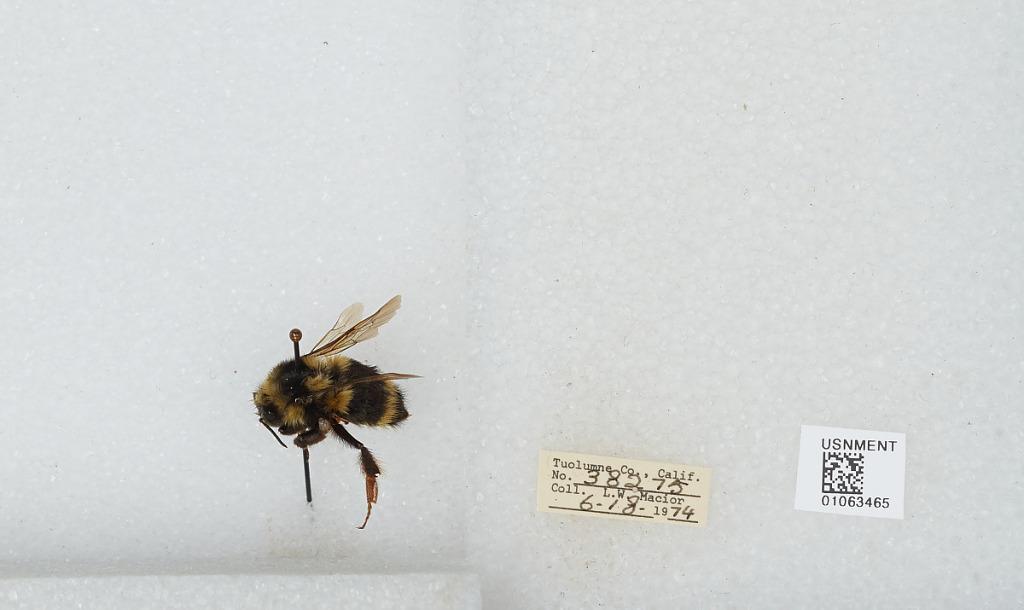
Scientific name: Bombus bifarius nearcticus
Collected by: L. Macior
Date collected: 1974-6-18
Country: United States
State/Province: California
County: Tuolumne
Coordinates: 38.02, -119.94